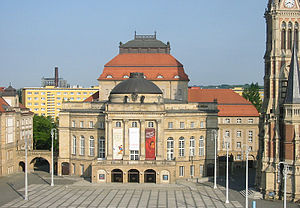
Chemnitz
Operahuset
Chemnitz [ˈkʰɛmnɪʦ] er en by med ca. 243.000 indbyggere i den østtyske delstat Sachsen. Den hed Karl-Marx-Stadt mellem 1953 og Tysklands genforening i 1990. Under anden verdenskrig blev byen stærkt beskadiget, men blandt andet rådhuset fra 1496 er genopført. Byens centrum blev genopført med store boulevarder omgærdet af pompøst etagebyggeri efter modernistisk arkitektonisk ideal.